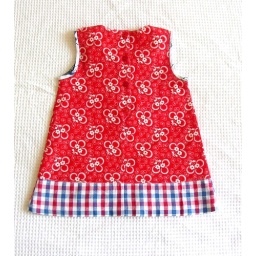
Little red tunic dress for toddler made in three different 100% cotton fabrics with rosette pin. Back View.